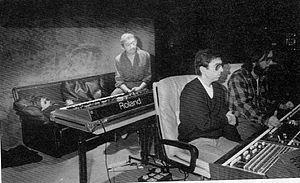
Serge Gainsbourg et le réalisateur Maxime Schmitt aux studios Ferber
Les studios Ferber sont des studios d'enregistrement musical créés en 1973 à Paris par René Ameline ancien du studio Davout qui souhaitait créer un studio avec un son plus mat. Ils sont situés au 56 rue du Capitaine-Ferber dans le 20ᵉ arrondissement, près de la porte de Bagnolet.
Serge Gainsbourg, nom de scène de Lucien Ginsburg, né le 2 avril 1928 à Paris et mort le 2 mars 1991 dans cette même ville, est un auteur-compositeur-interprète, et accessoirement, poète, pianiste, artiste peintre, scénariste, metteur en scène, écrivain, acteur et cinéaste français.